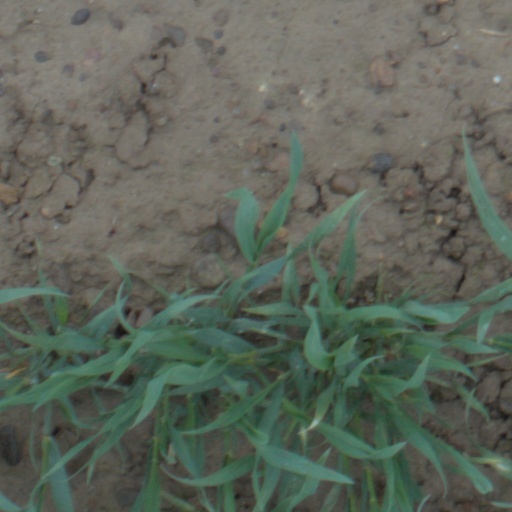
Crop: wheat